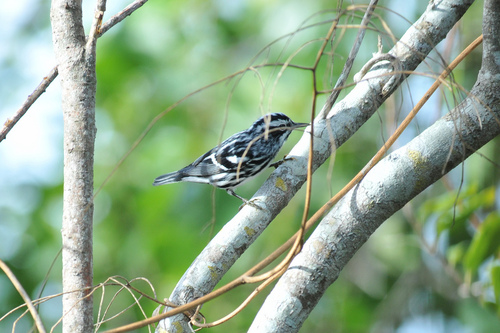
this is a white and black bird with a small pointy beak.
this tiny bird has a black and white speckled body and a small flat beak.
this bird is black and white in color with a skinny black beak and black eye rings.
this bird has a spotted crown, a sharp bill, and a white belly
this is a white and black striped bird with a white eyebrow.
this particular bird has a black and white and gray colored body
this bird has wings that are black and has a small bill
this small bird is speckled with white and black throughout its entire body.
this small bird has black and white striped feathers.
this bird is blue with black and has a long, pointy beak.
Species: Black And White Warbler